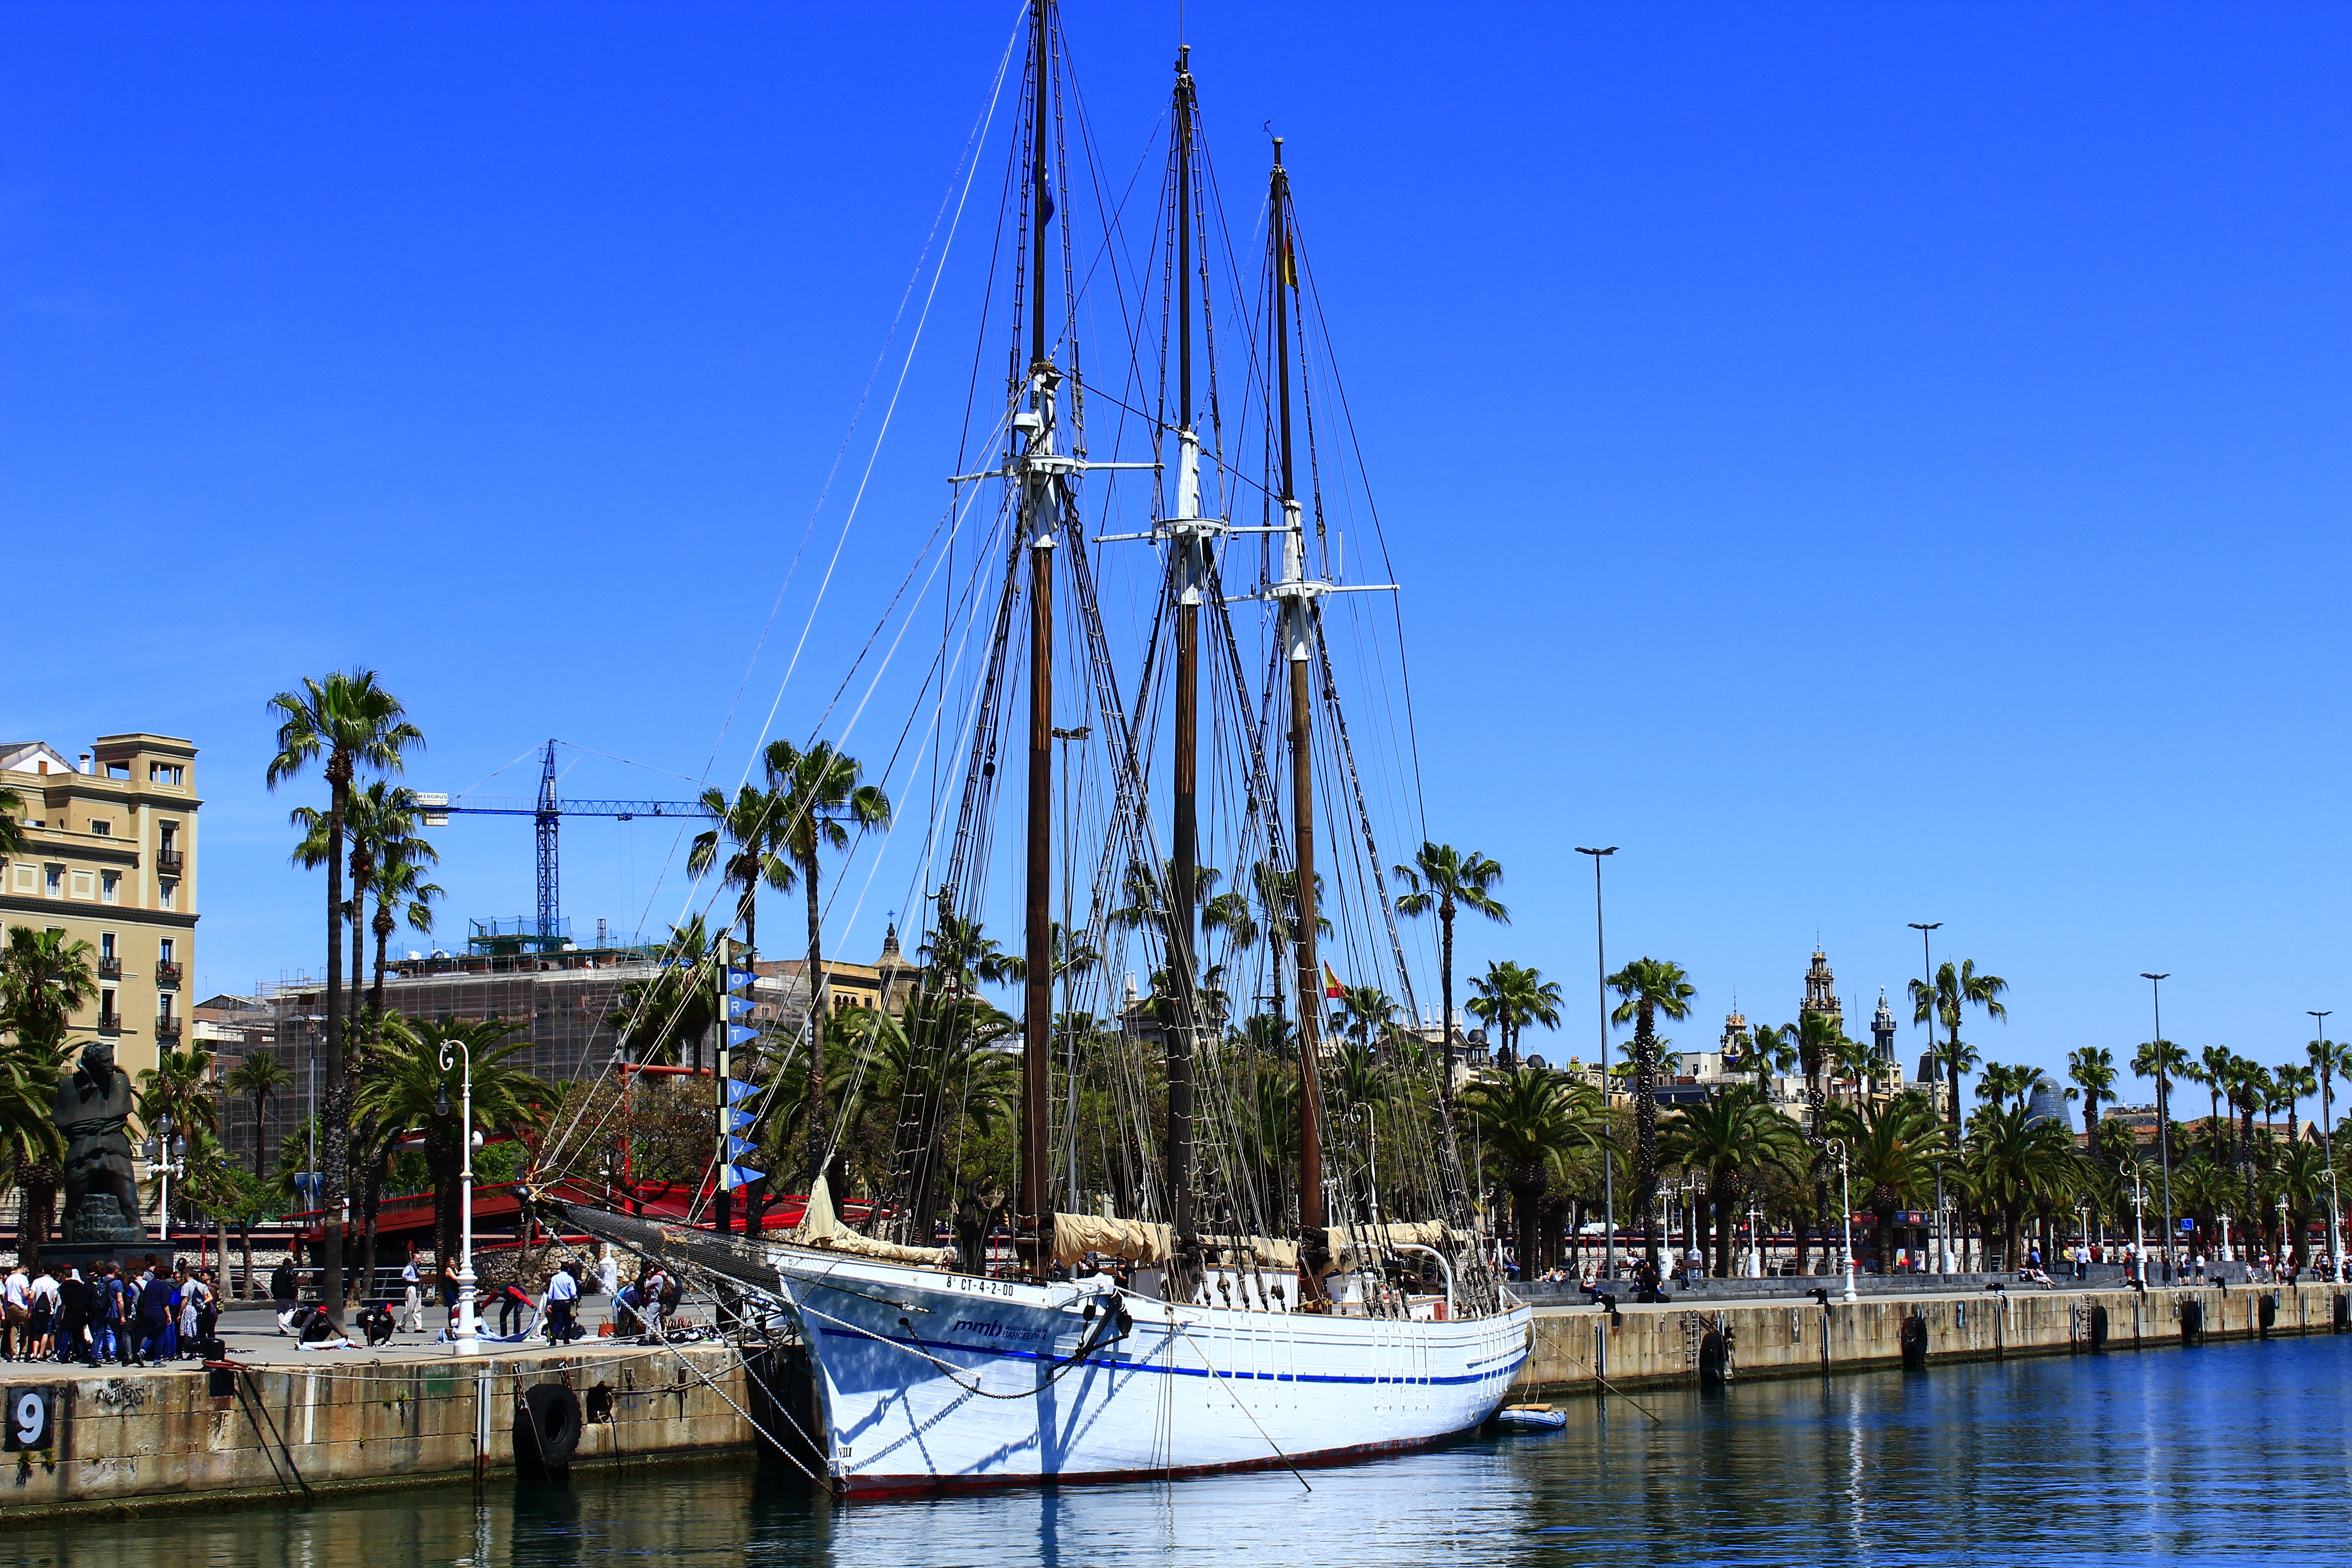
beach, sea, sand, ocean, dock, mooring, boat, pier, ship, travel, surf, surfing, vessel, vehicle, mast, harbor, marina, sailboat, waves, sail, bow, watercraft, schooner, windjammer, stern, sailing ship, tall ship, galleon, caravel